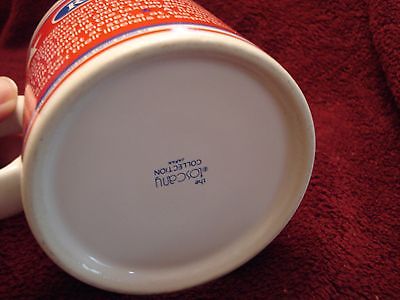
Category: mug